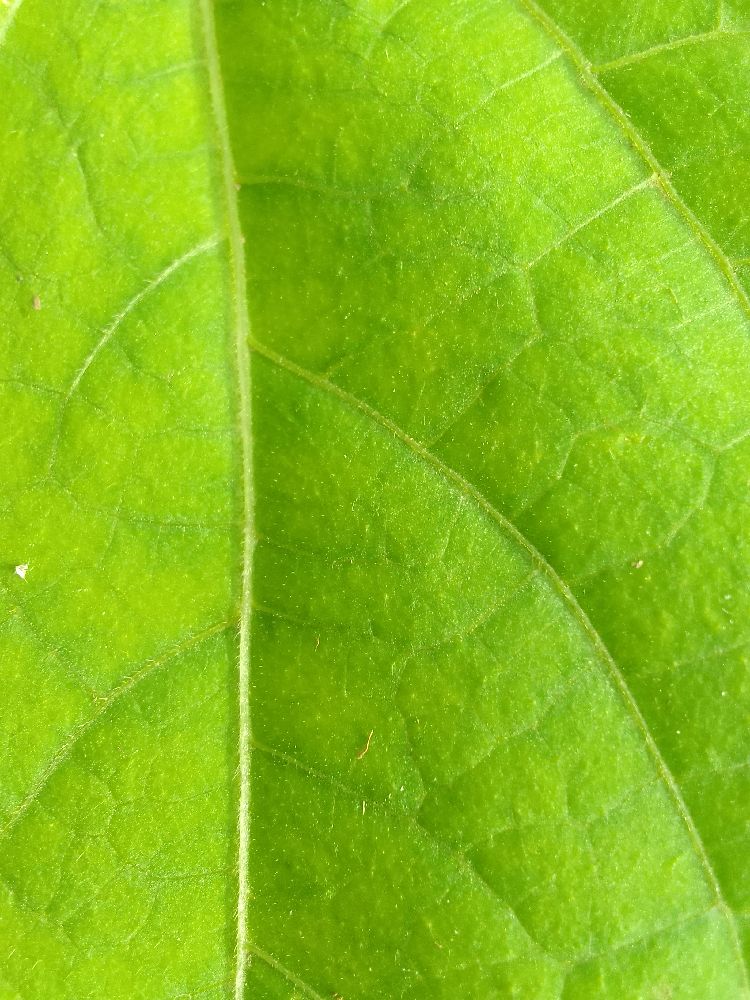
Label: healthy